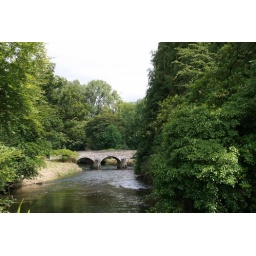
Birr Castle bridge over the river